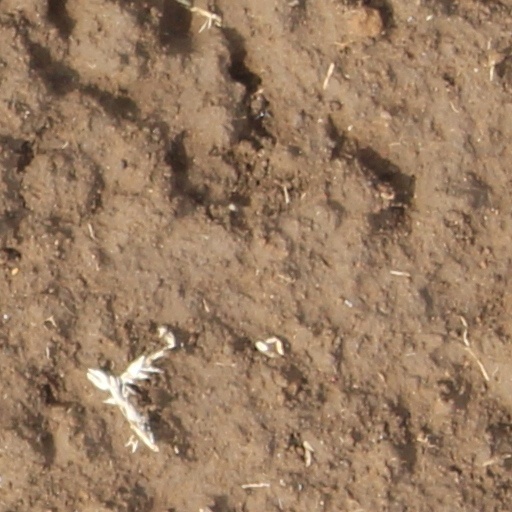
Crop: wheat